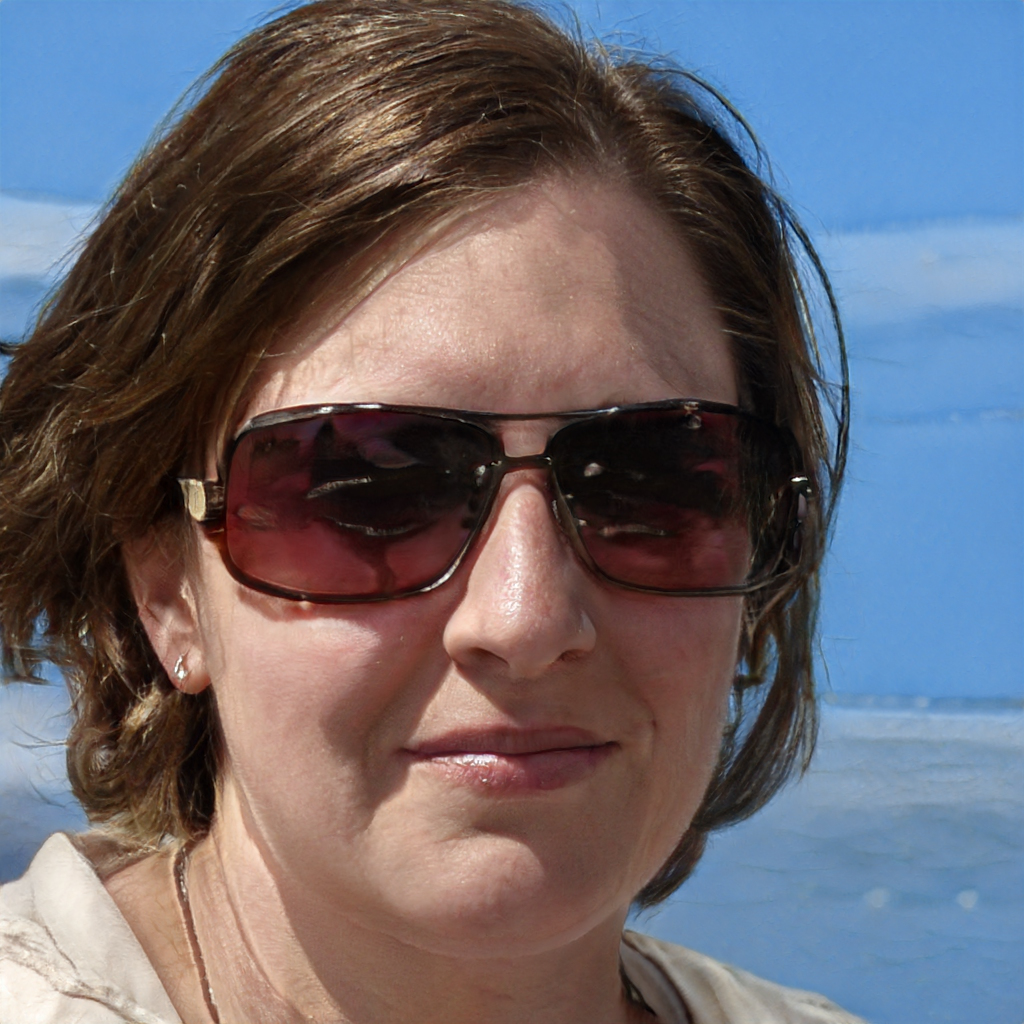
Gender: Female